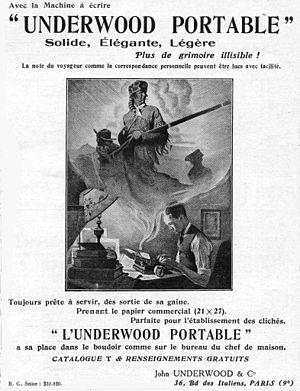
Réclame pour la machine à écrire portable Underwood en 1924
La Underwood Typewriter Company est une ancienne marque américaine de machines à écrire, fondée en 1895 à New York. Ses produits se sont popularisés pendant la première moitié du XXᵉ siècle. Suite à des crises financières, la société a été rachetée par Olivetti au début des années 1960.